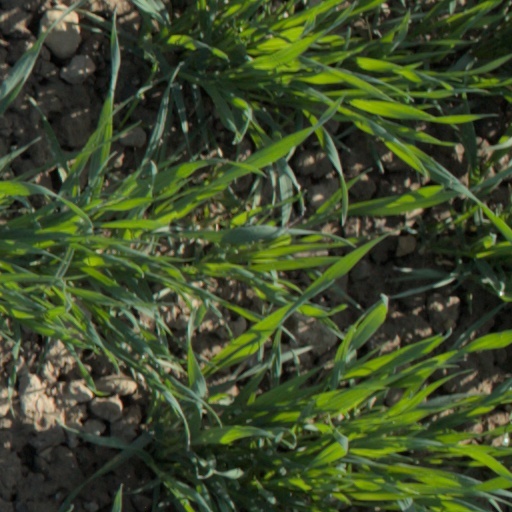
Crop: wheat